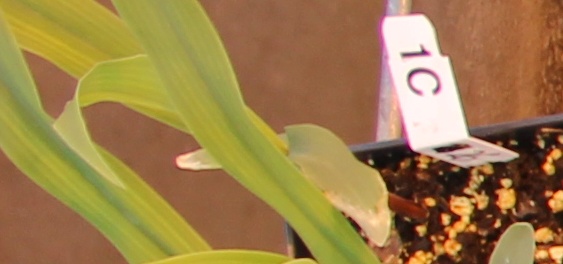
Label: Corn